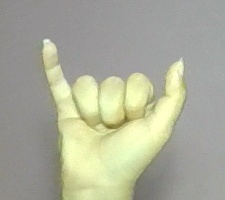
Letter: ya